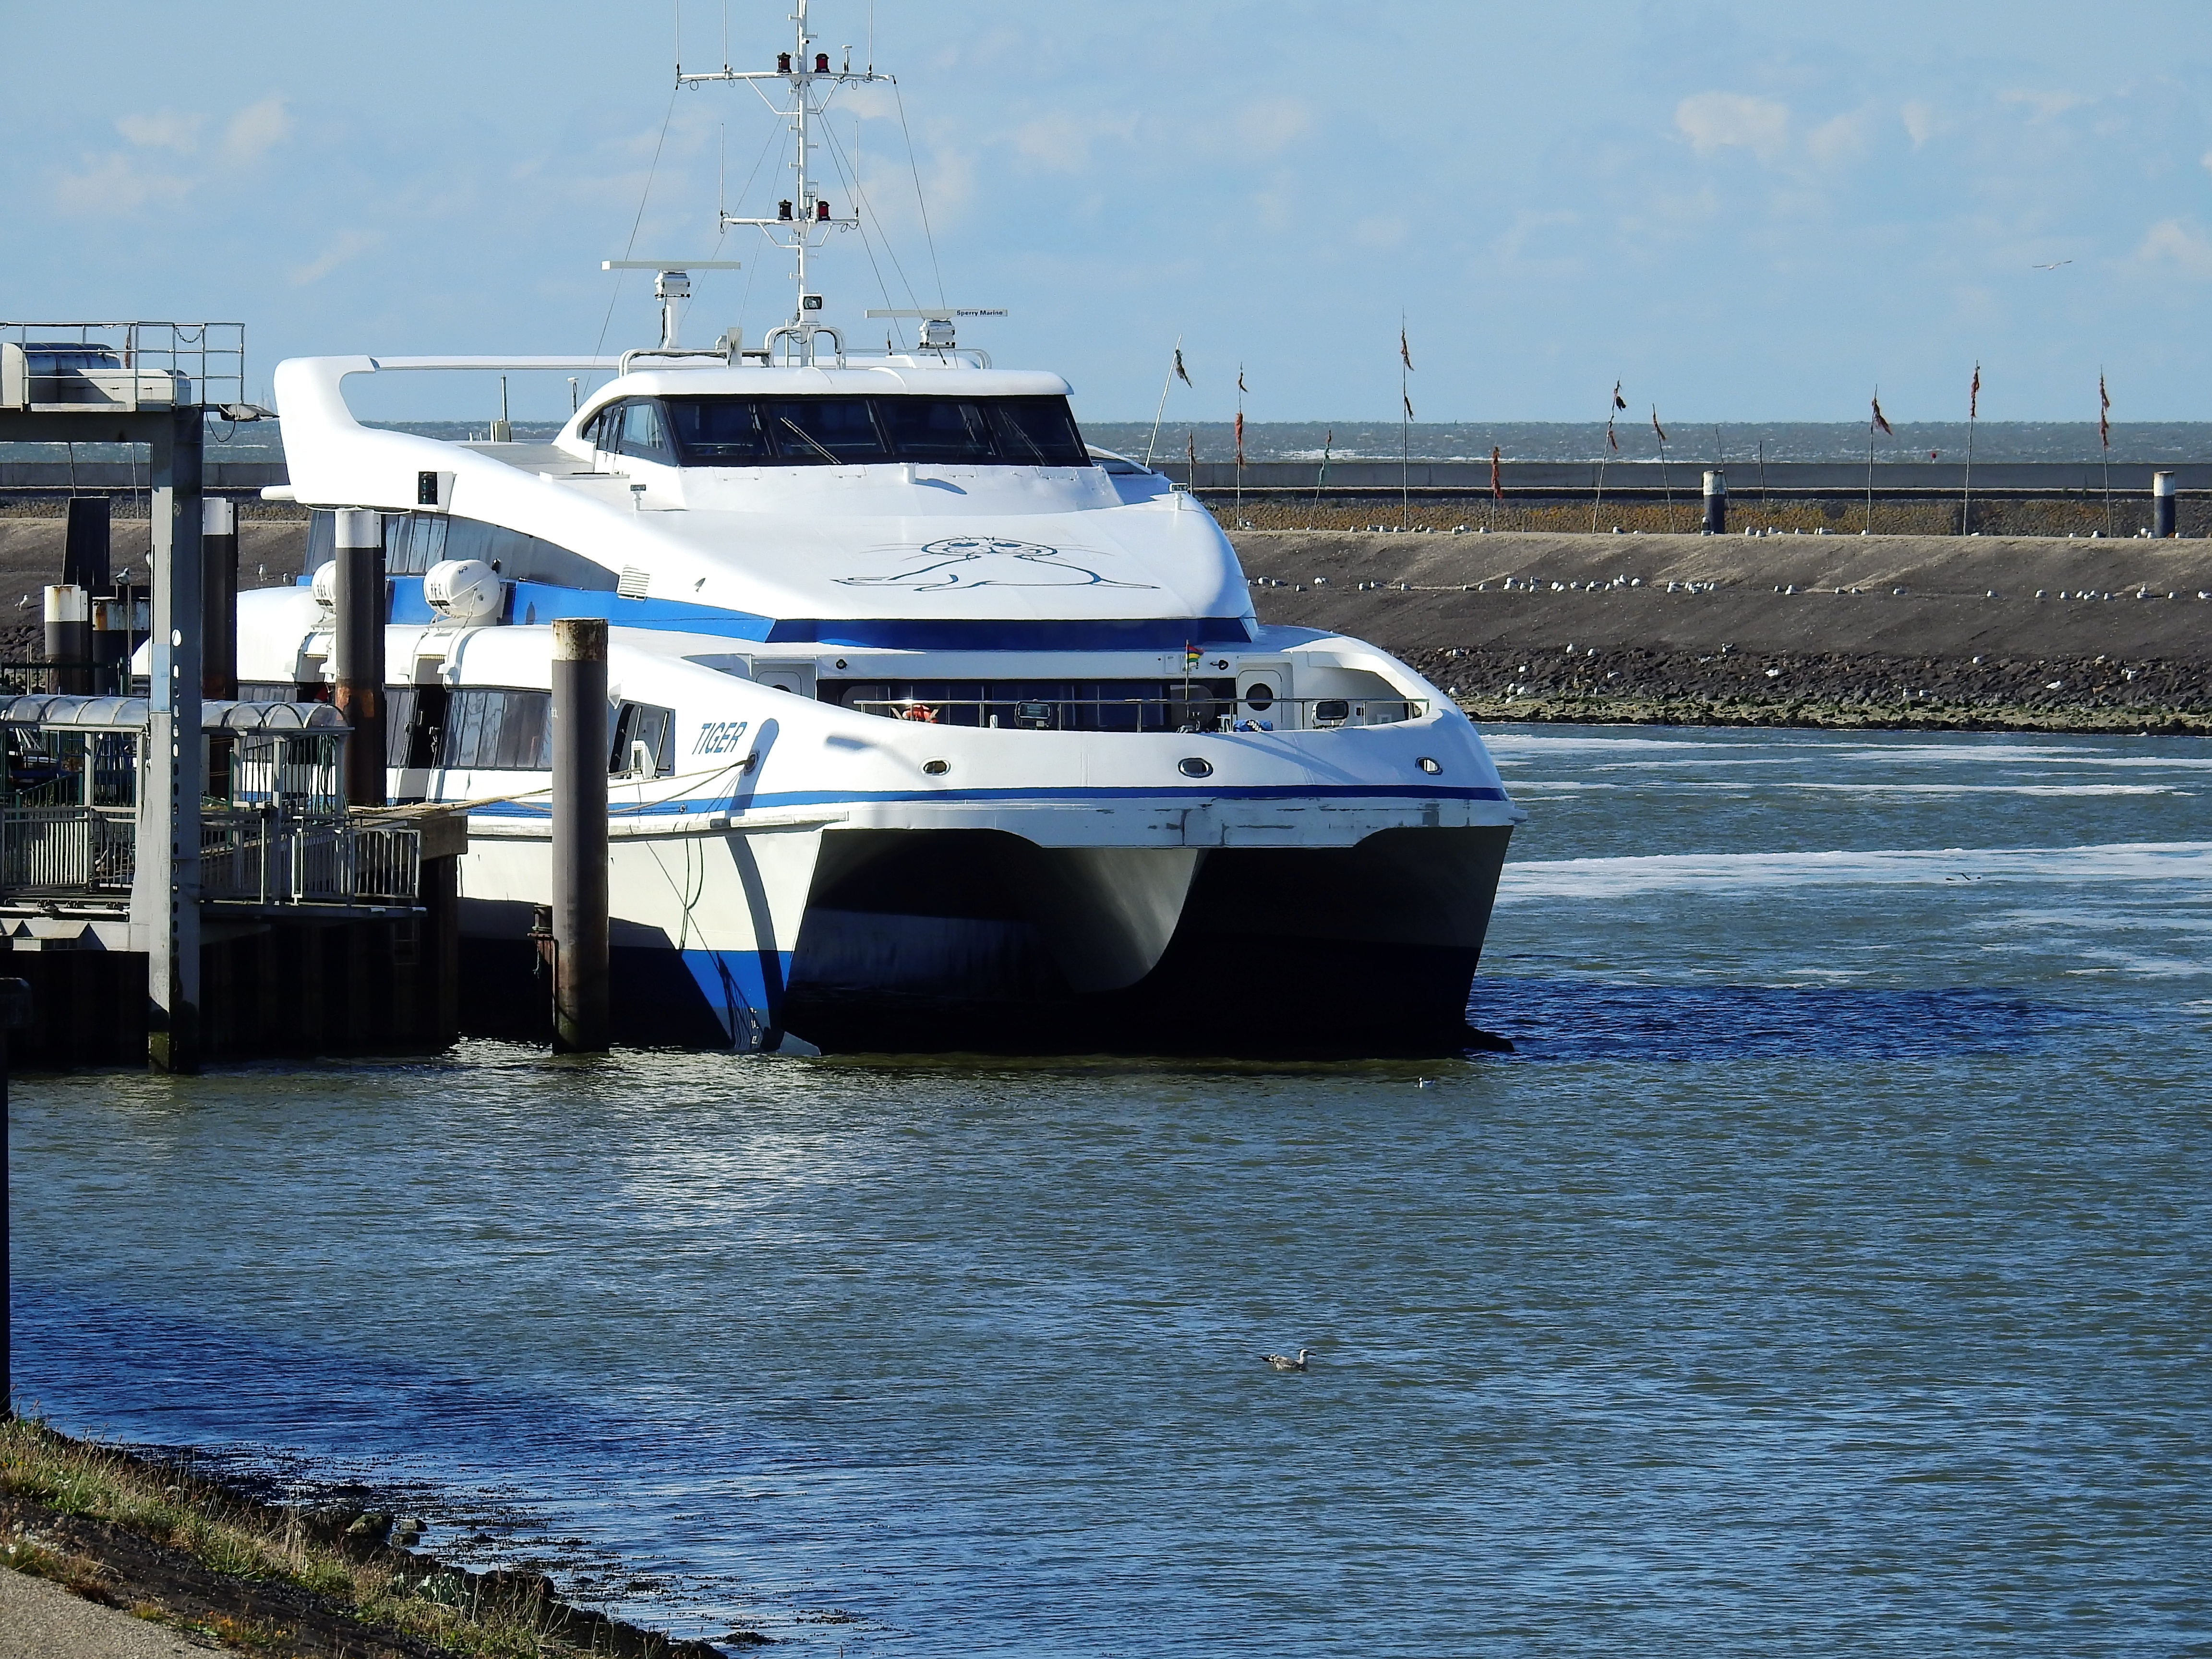
sea, coast, water, dock, boat, lake, ship, boot, vehicle, yacht, bay, harbor, marina, port, speedboat, ferry, holland, netherlands, boating, channel, watercraft, north sea, friesland, passenger ship, luxury yacht